Lend Me Your Comb

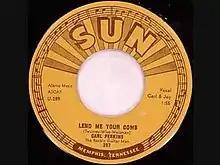
A picture of "Sun 287: The Rockin' Guitar Man" in 45 format.

"Lend Me Your Comb" is a 1957 song written by Kay Twomey, Fred Wise and Ben Weisman. The song was first released by singer Carol Hughes as the A-Side of her Roulette Records single R-4041, which was reviewed by "Billboard" magazine in their December 30, 1957, issue. Male singer Bernie Knee issued a version of the song as the A-side of his Columbia Records single 4–41090, which the website 45cat.com claims was issued December 23, 1957.